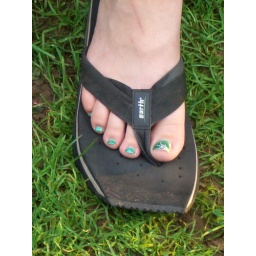
green nails over green grass